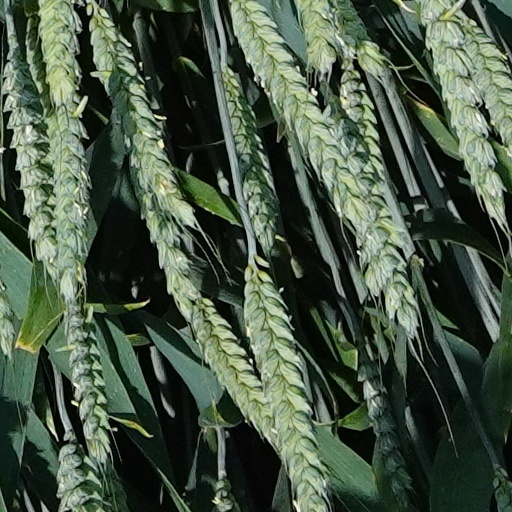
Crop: wheat